Chris Pratt

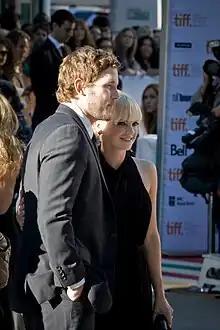
Pratt and his then-wife Anna Faris at the 2011 Toronto International Film Festival

At nineteen years old, while working as a waiter at the Bubba Gump Shrimp Company in Maui, Pratt was discovered by actress and director Rae Dawn Chong. Impressed by his charisma, she cast him in her directorial debut—a short horror film titled "Cursed Part 3" (2000), in which he played Devon. According to Chong, Pratt arrived on set "early and completely prepared", and his performance "blew everyone away". Pratt credits "Cursed Part 3" with teaching him the fundamentals of acting, stating that he has "no regrets about getting [his] start" in the film. Pratt's first regular television role was as Harold Brighton "Bright" Abbott in the series "Everwood" (2002–2006). In the fourth season of the teen drama television series "The O.C." (2006–2007), Pratt portrayed the activist Winchester "Ché" Cook.